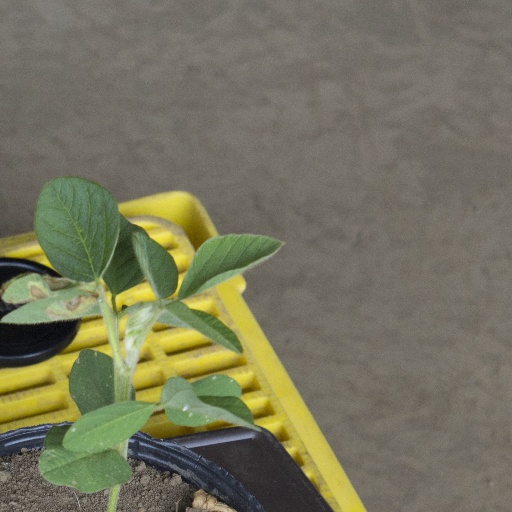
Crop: soybean